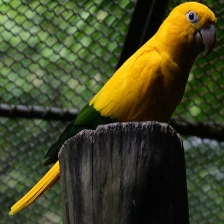
Species: GOLDEN PARAKEET
Scientific name: GUARUBA GUAROUBA